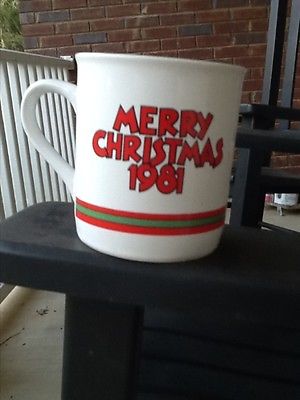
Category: mug